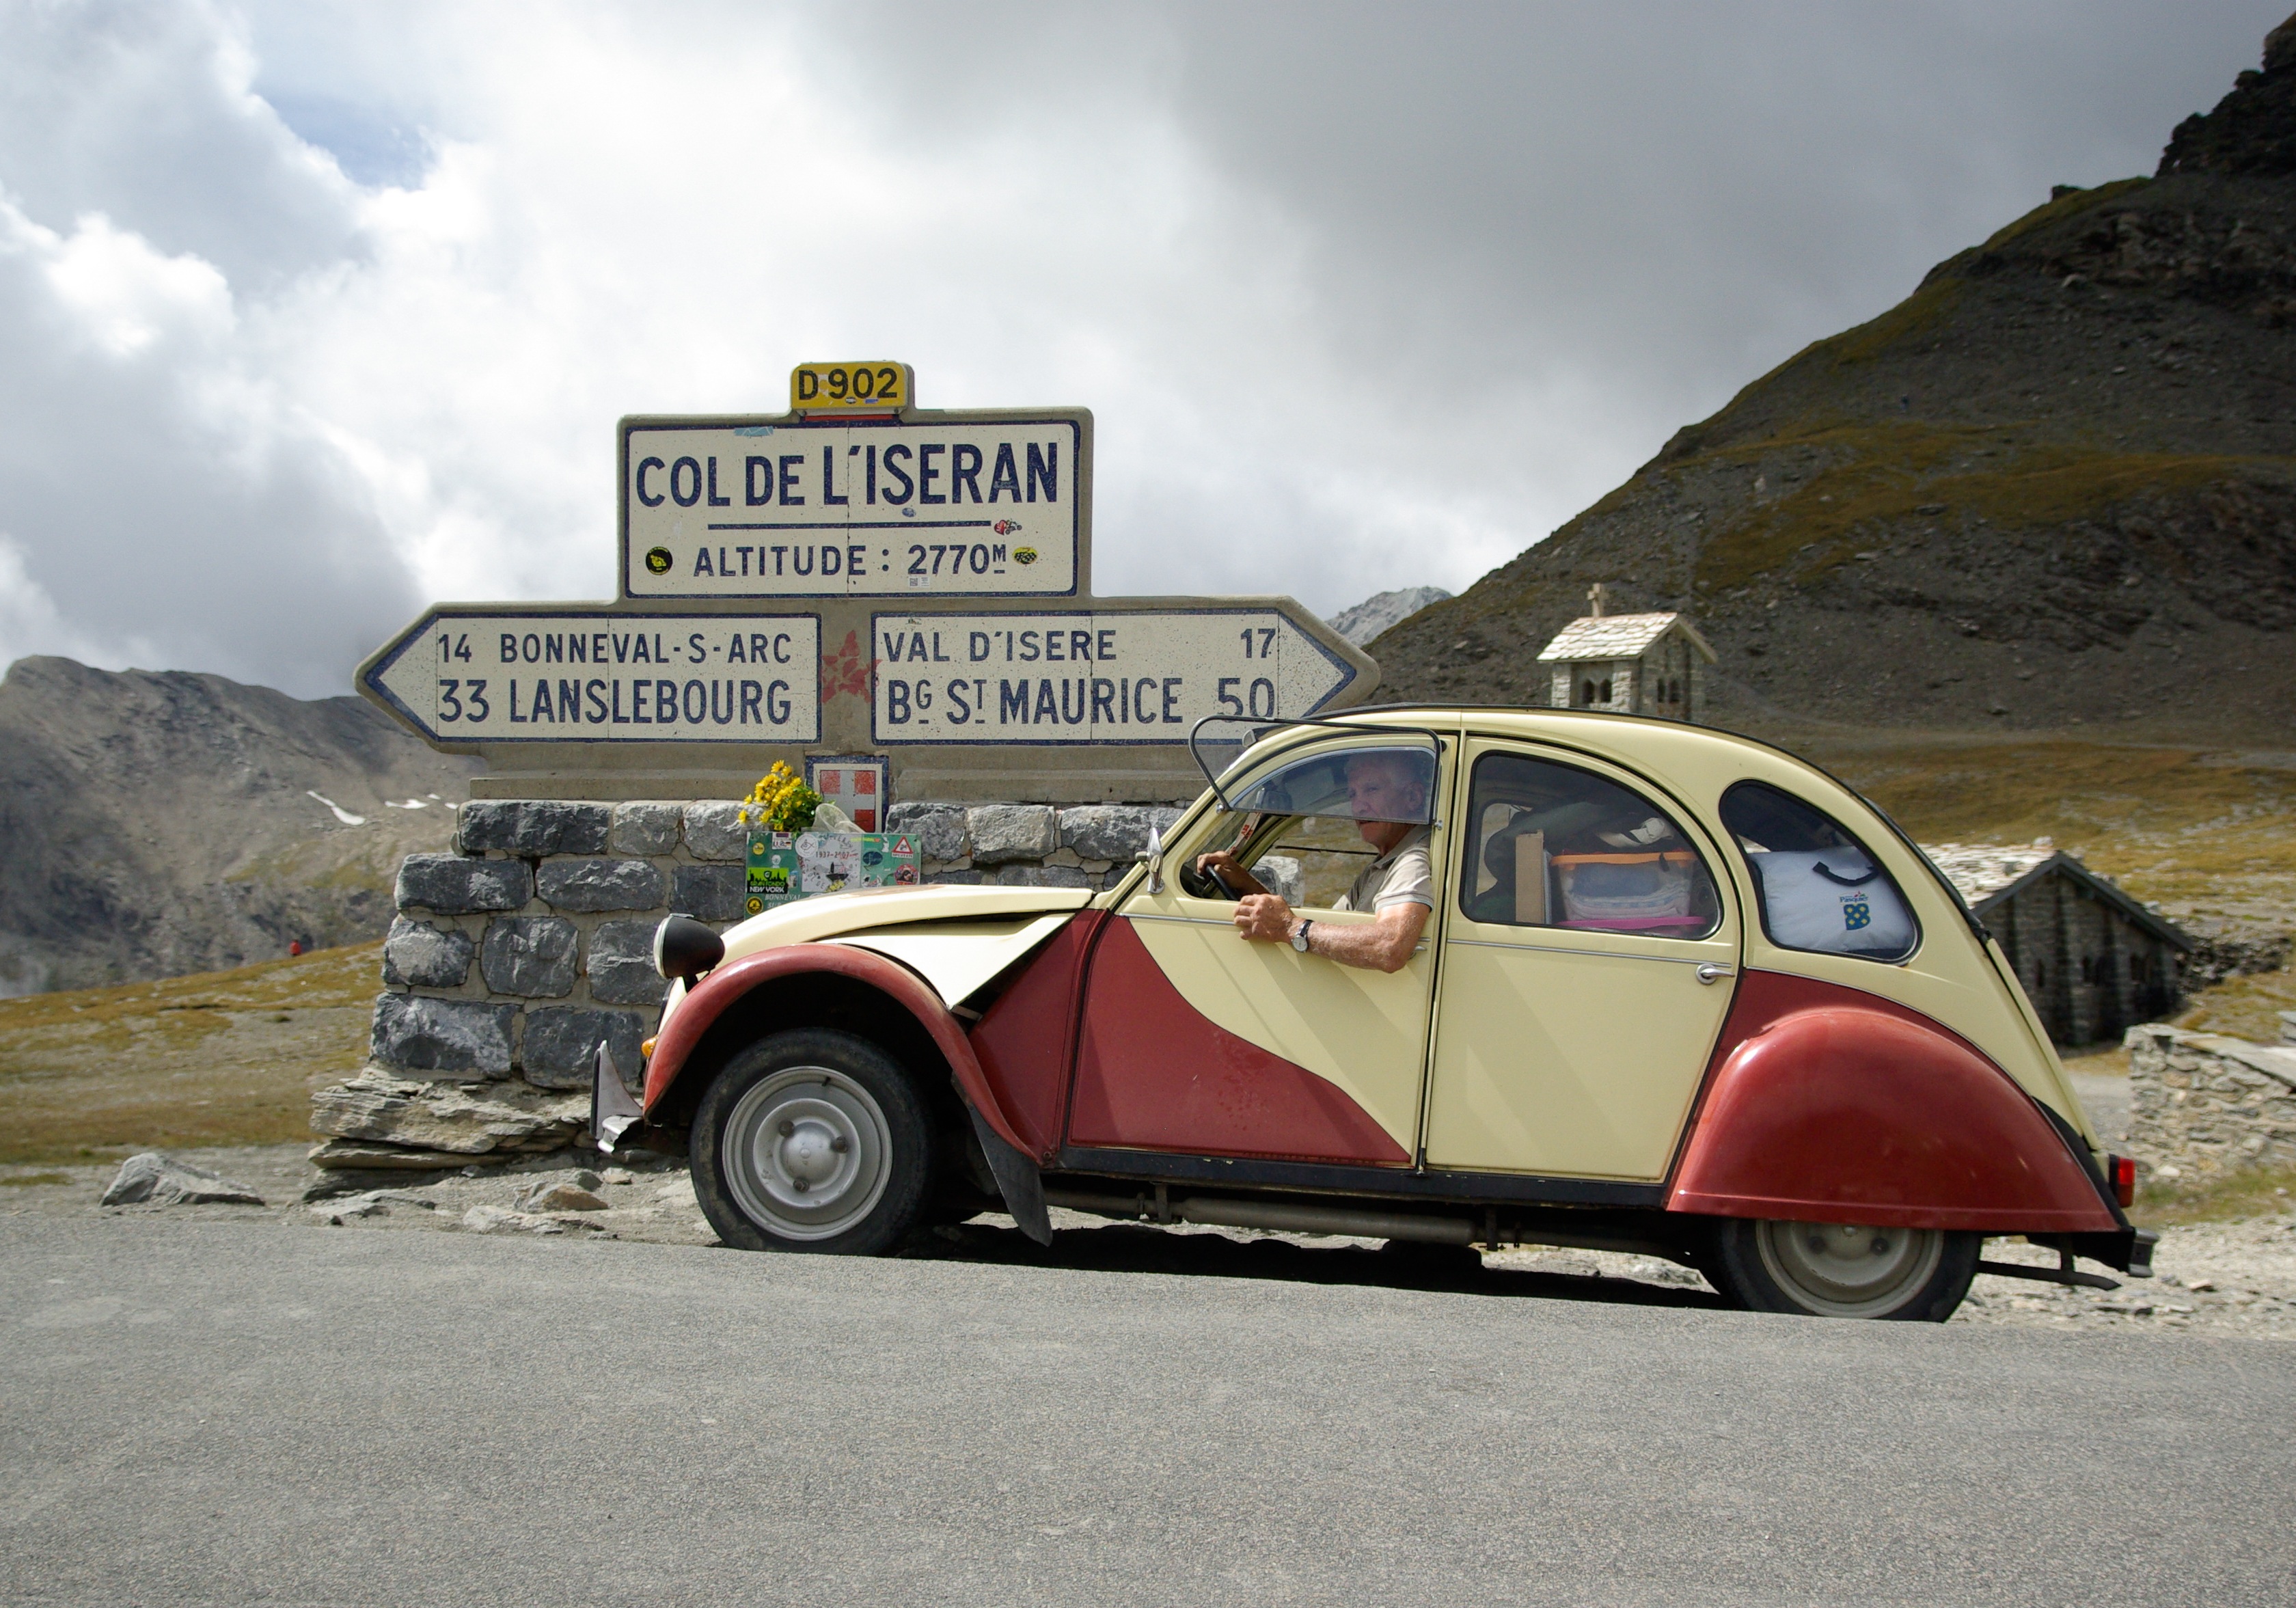
car, driving, vehicle, collection, old car, citroen, 2cv, antique car, city car, land vehicle, volkswagen beetle, auto racing, automobile make, automotive design, subcompact car, rallying